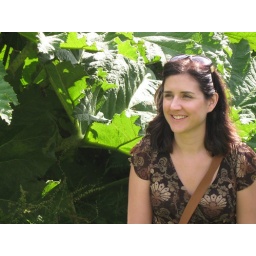
Jason caught me in front of a wonderfully huge plant with leaves the size of elephant ears.